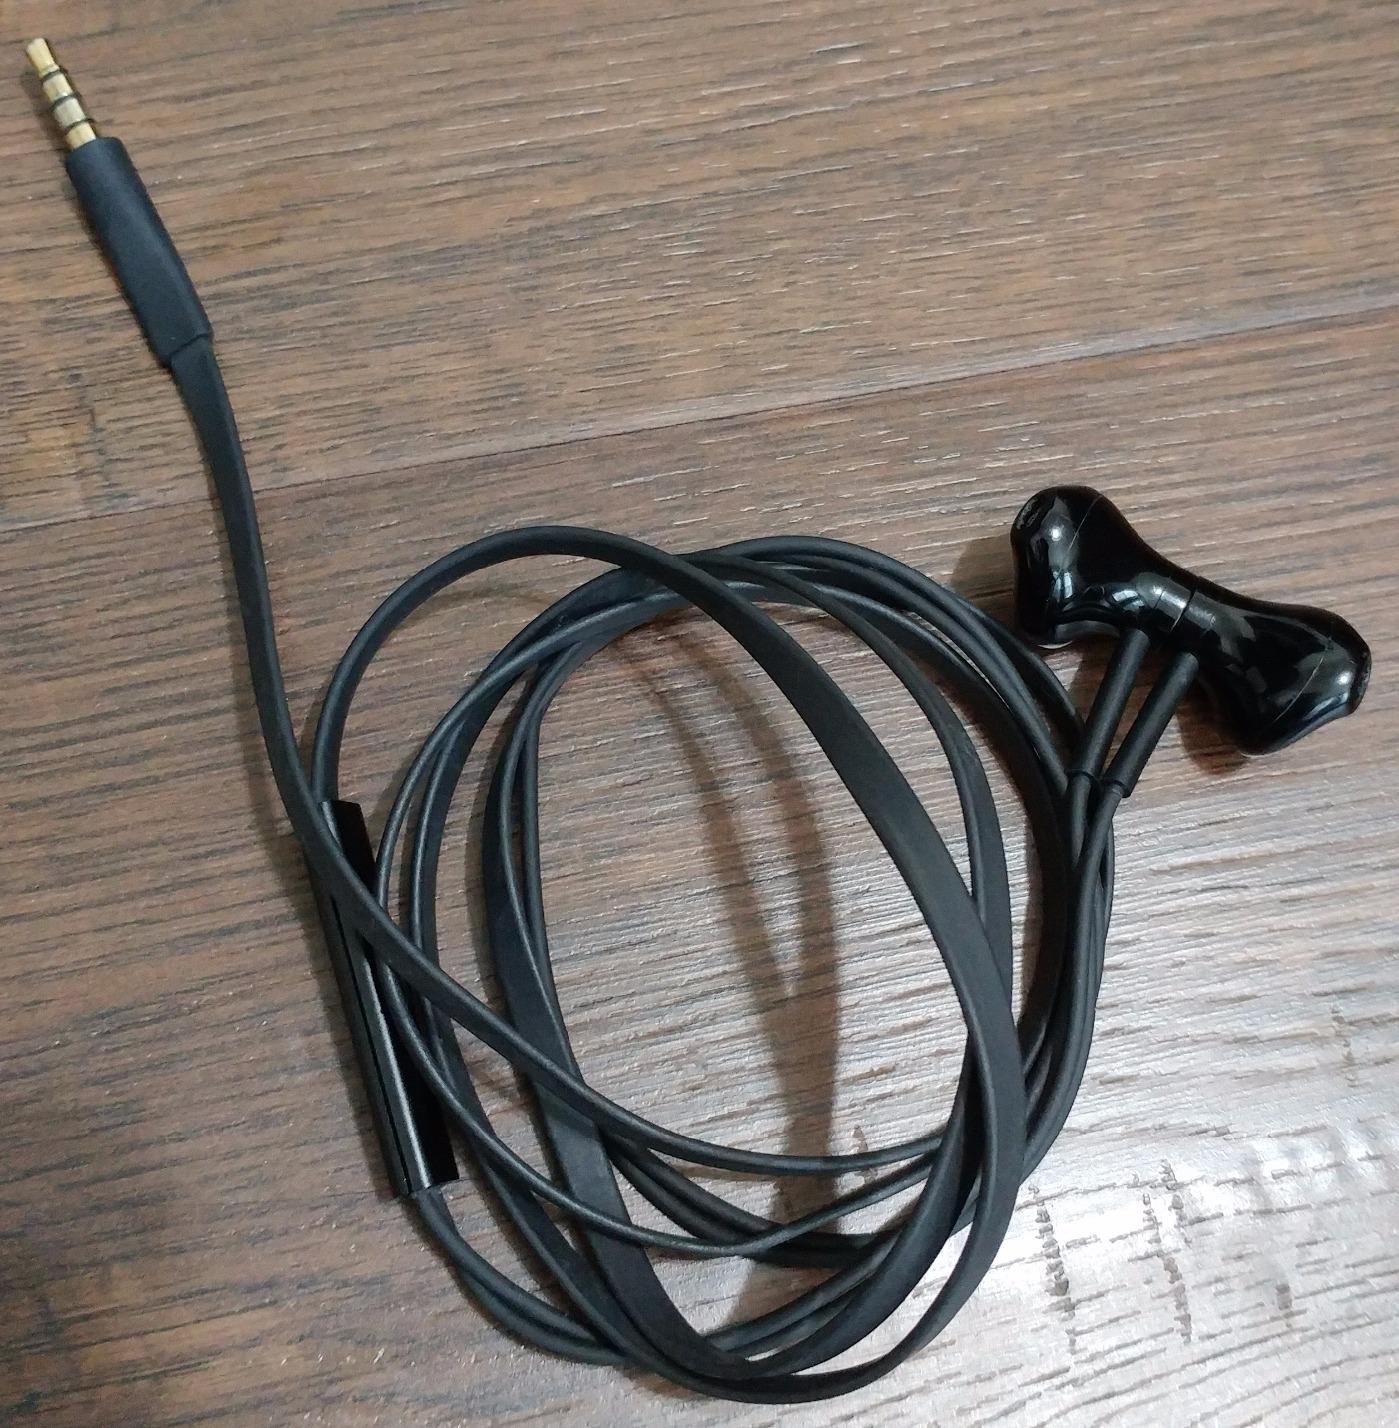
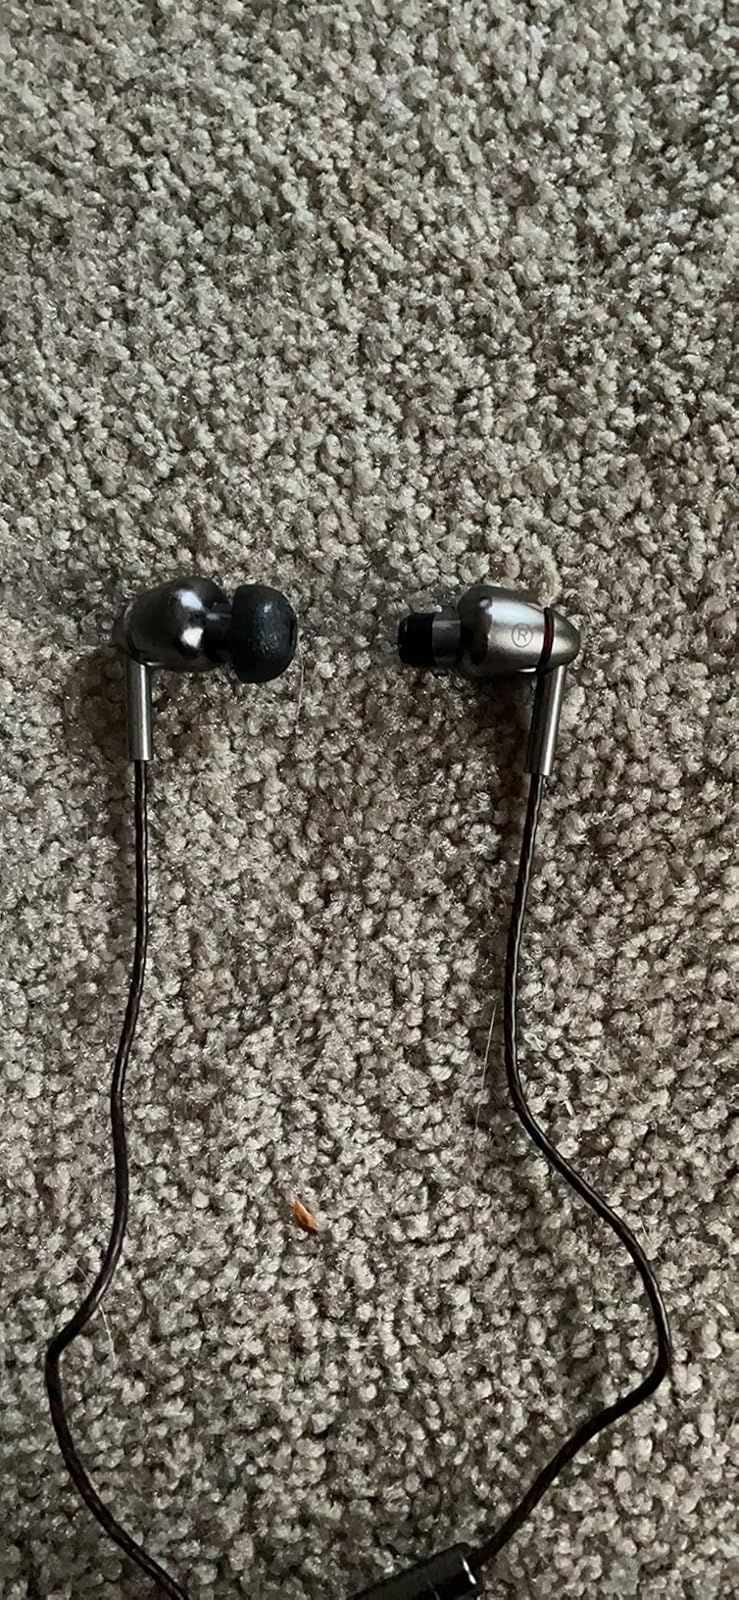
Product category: headphones
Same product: no